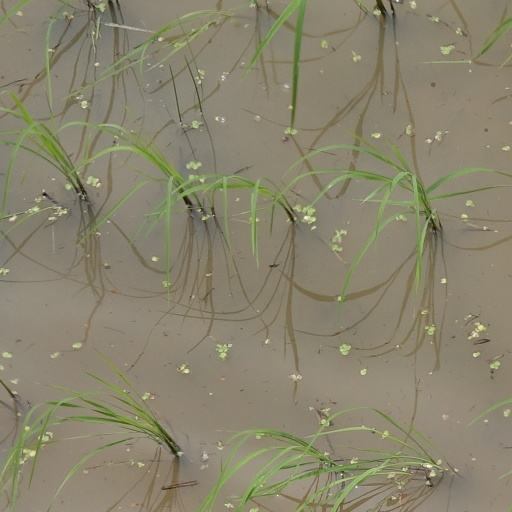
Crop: rice